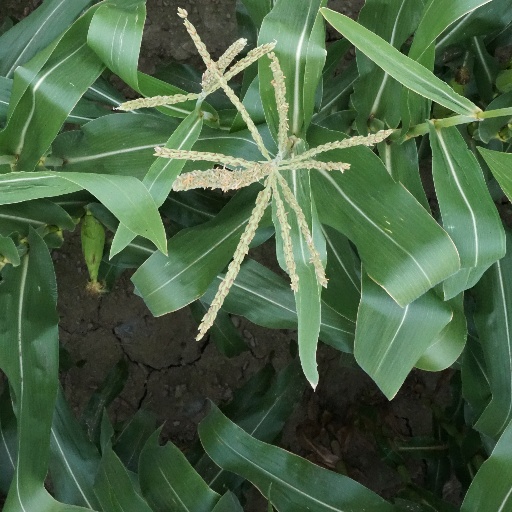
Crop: maize; corn